Girl Shy

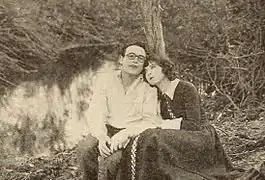
Harold Lloyd and Jobyna Ralston in "Girl Shy"

This was Lloyd's first independent production after his split with Hal Roach. It is what Lloyd called a "character story" (as opposed to a "gag film"), and is notable for containing fewer of the stunts which characterize Lloyd's other films throughout most of its length, and instead focusing more on the relationship between Lloyd and Ralston. However, the lengthy finale of the film is one of the most exhilarating, non-stop action sequences of Lloyd's career.